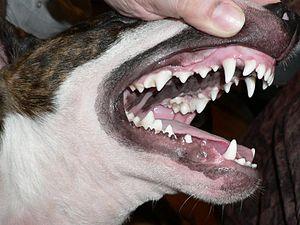
La dent est un organe dur et fortement minéralisé implanté dans le palais des raies, la gencive des requins ou les os des mâchoires supérieure et inférieure des autres vertébrés, et dont les fonctions principales sont de saisir, retenir, déchirer et broyer les aliments, mais aussi la défense contre les prédateurs ou les rivaux.